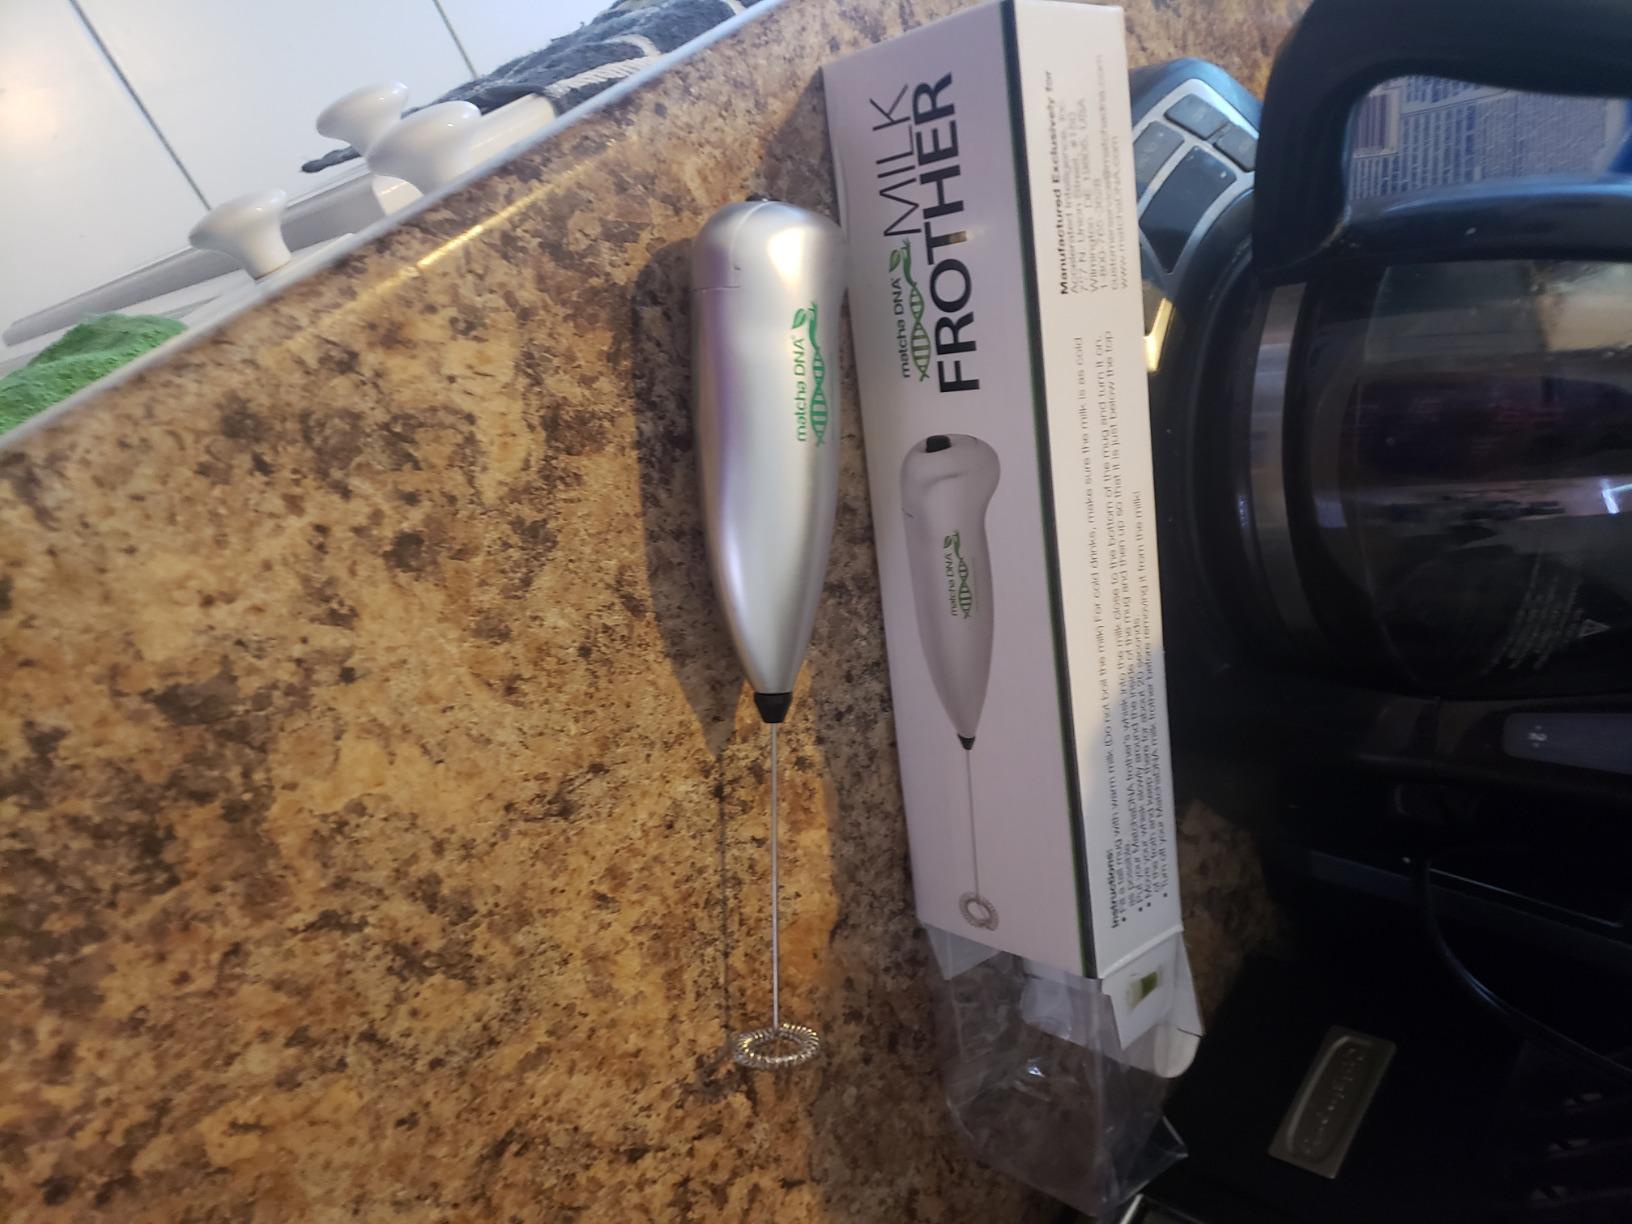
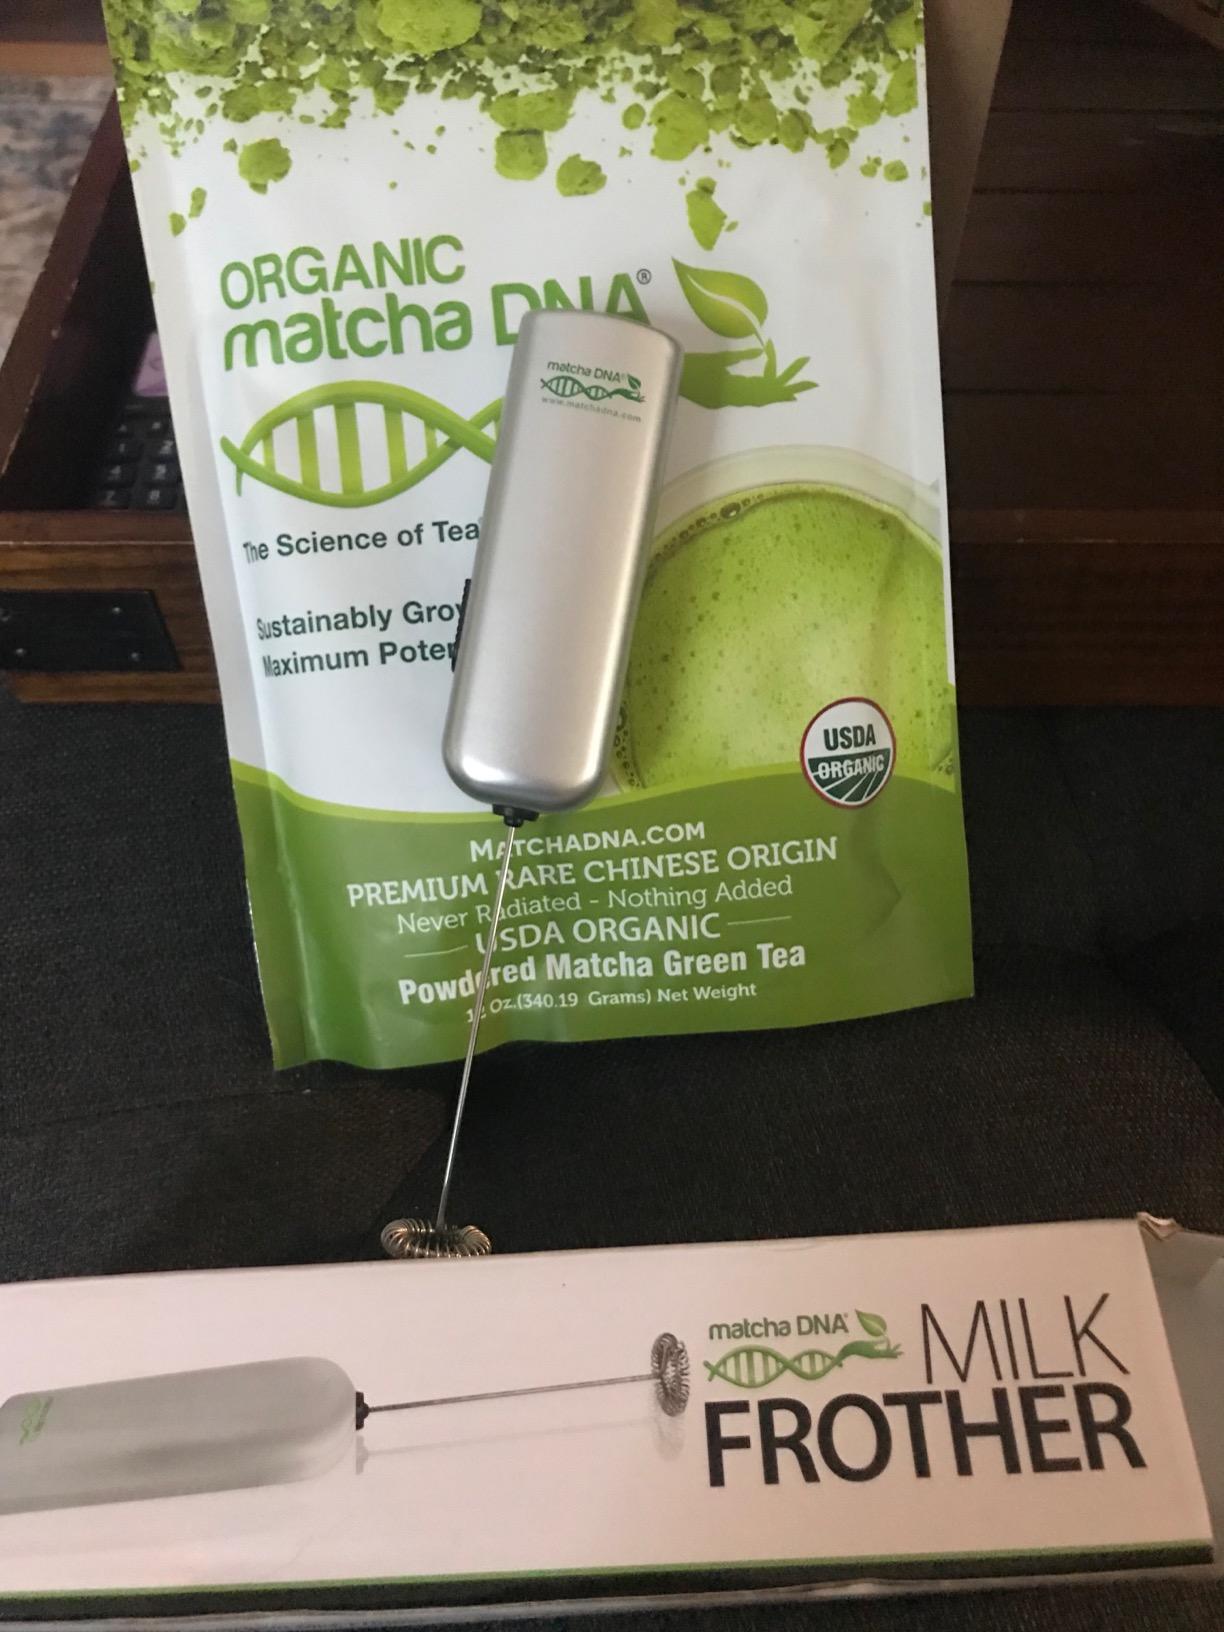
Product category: items_mixer
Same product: no